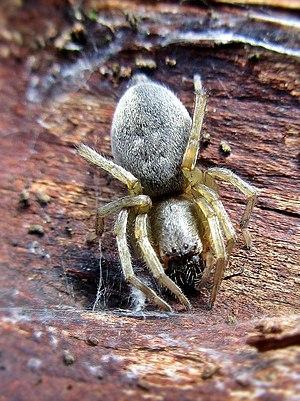
Clubiona est un genre d'araignées aranéomorphes de la famille des Clubionidae.